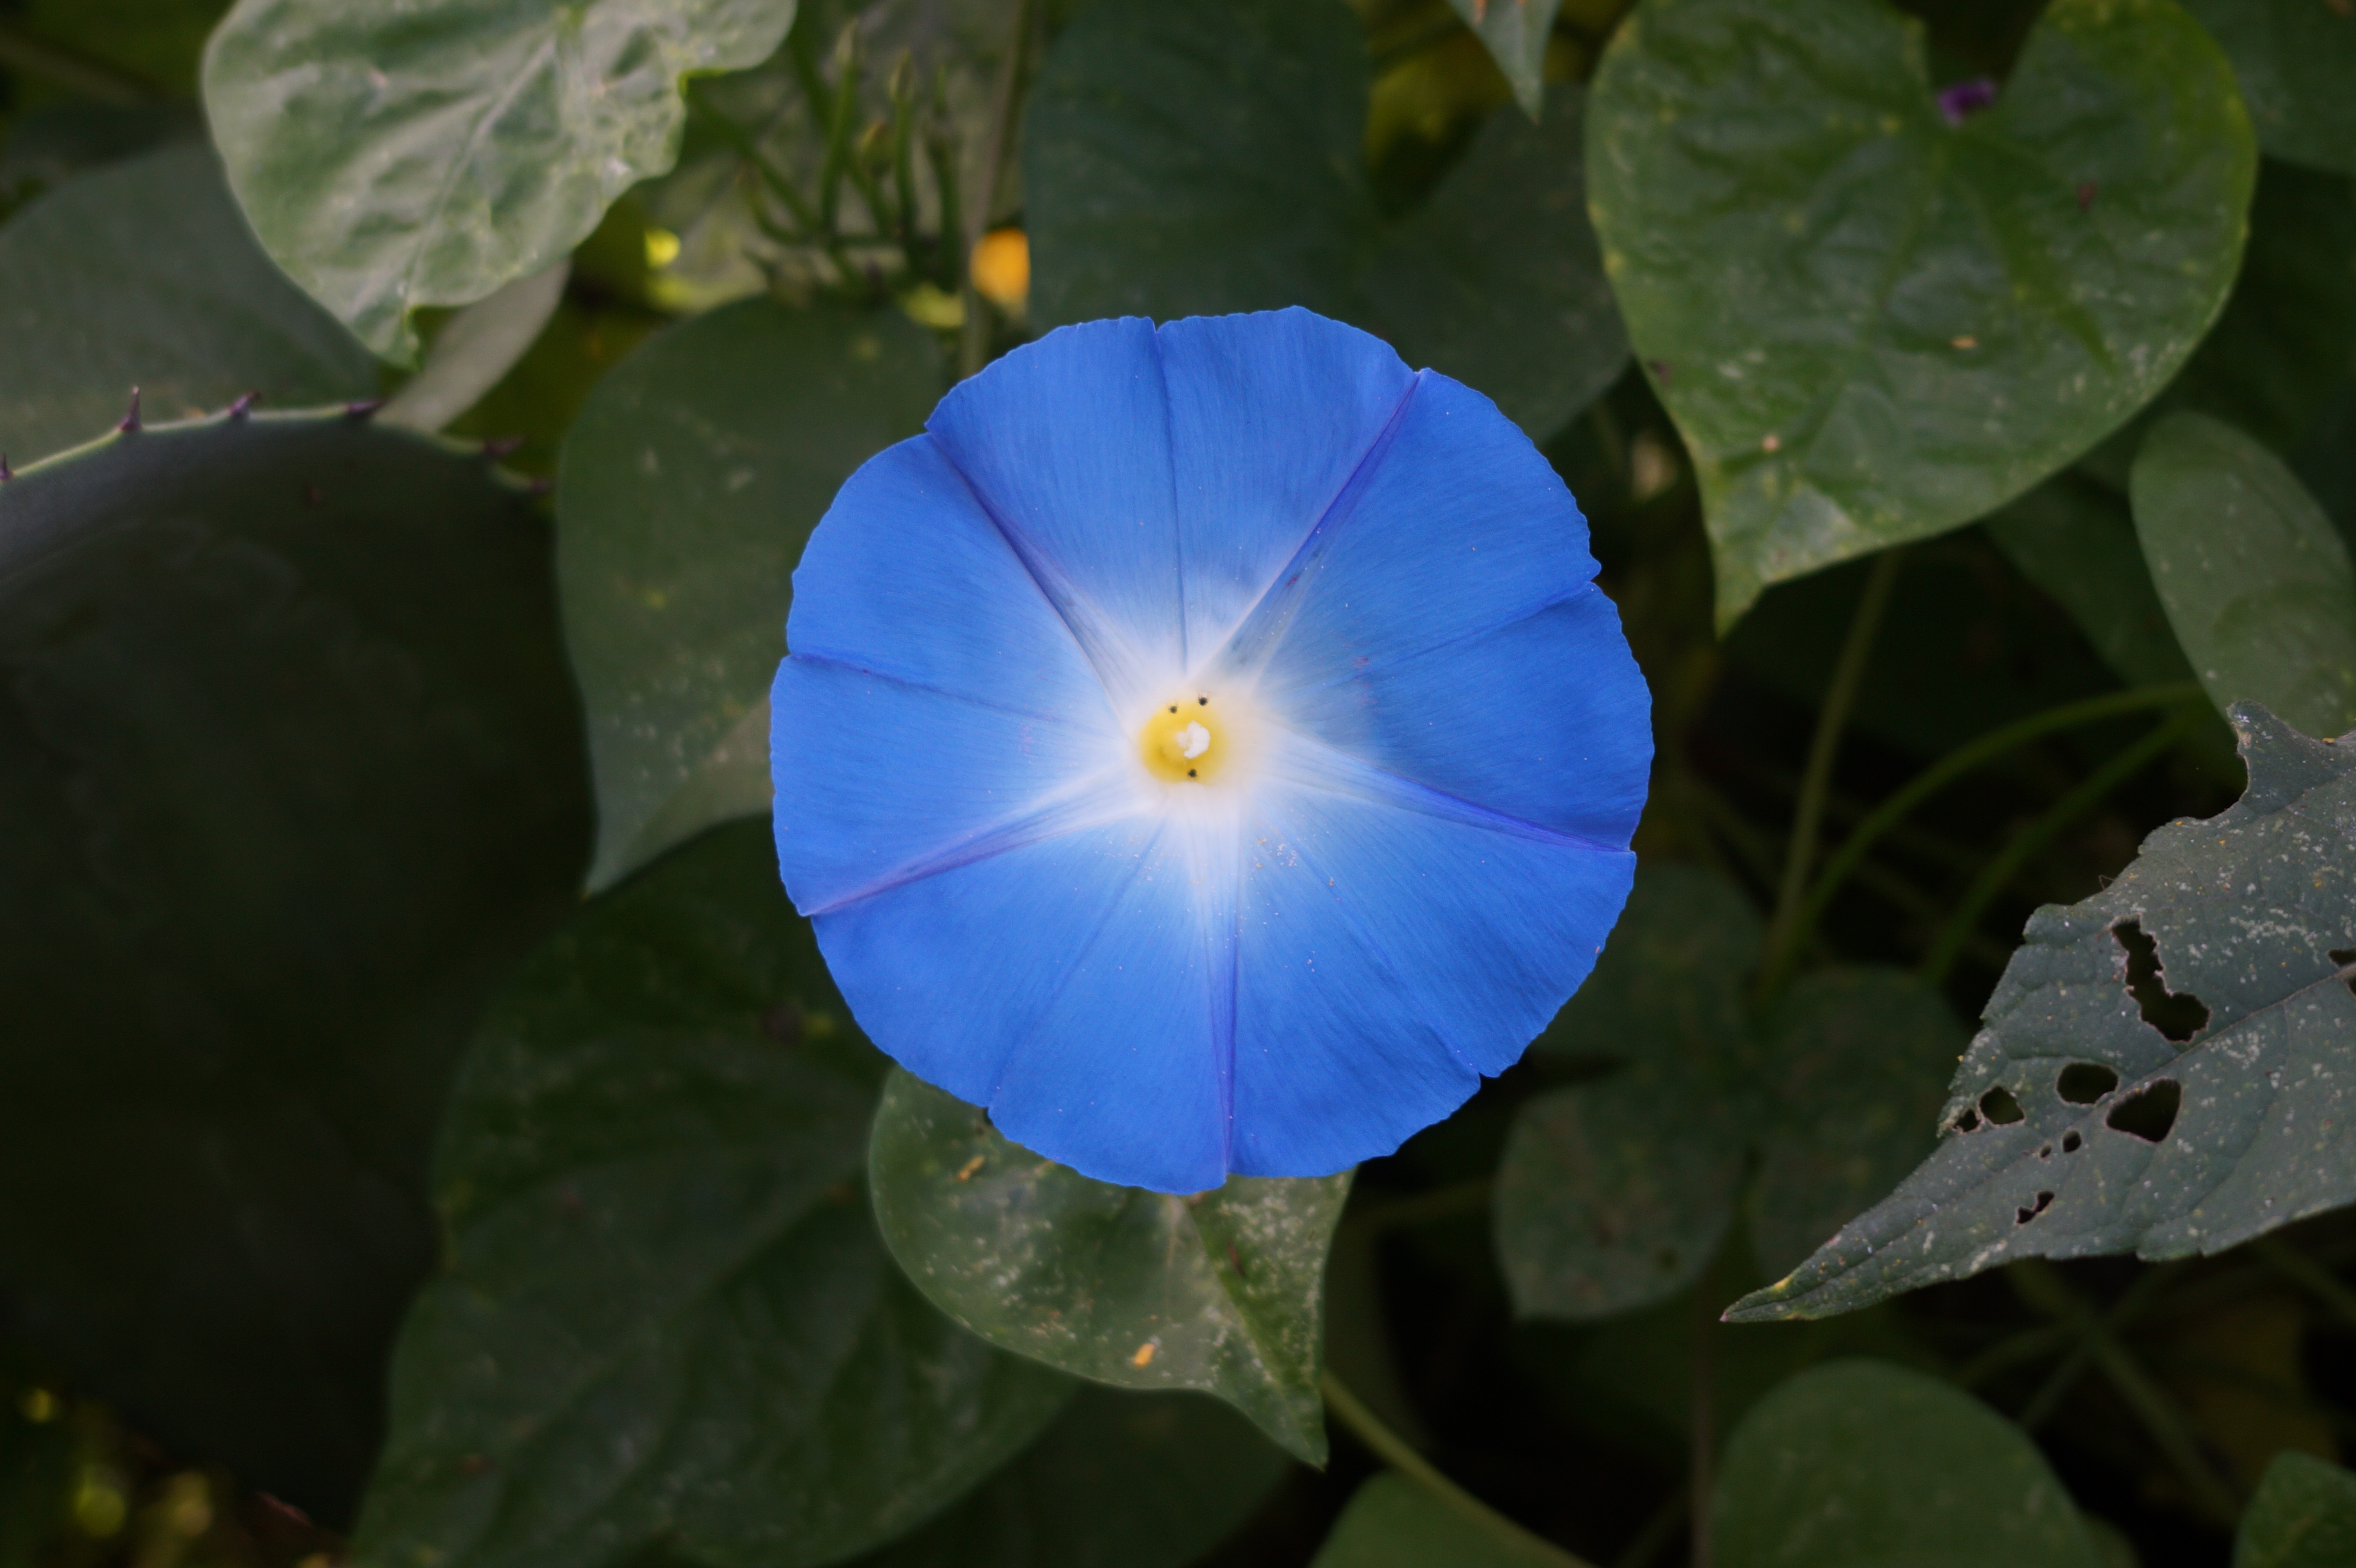
garden, bloom, bee, blue, insects, plant, spring, flowers, flower, petal, leaf, botany, beach moonflower, morning glory, morning glory family, flowering plant, wildflower, annual plant, solanales, water lily